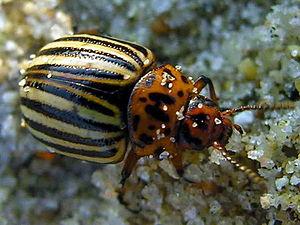
La guerre entomologique est un type de guerre biologique qui utilise les insectes comme arme pour attaquer l'ennemi. Le concept existe depuis des siècles et la recherche et de développement se sont poursuivis dans l'ère moderne. La guerre entomologique a été appliquée au combat par le Japon et plusieurs autres pays ont développé des programmes de guerre entomologique ou ont été accusés de les avoir mis en œuvre.